Aleksandr Lyapunov

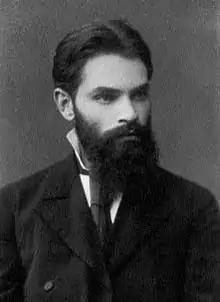

Aleksandr Mikhailovich Lyapunov (Алекса́ндр Миха́йлович Ляпуно́в, – 3 November 1918) was a Russian mathematician, mechanician and physicist. He was the son of the astronomer Mikhail Lyapunov and the brother of the pianist and composer Sergei Lyapunov.